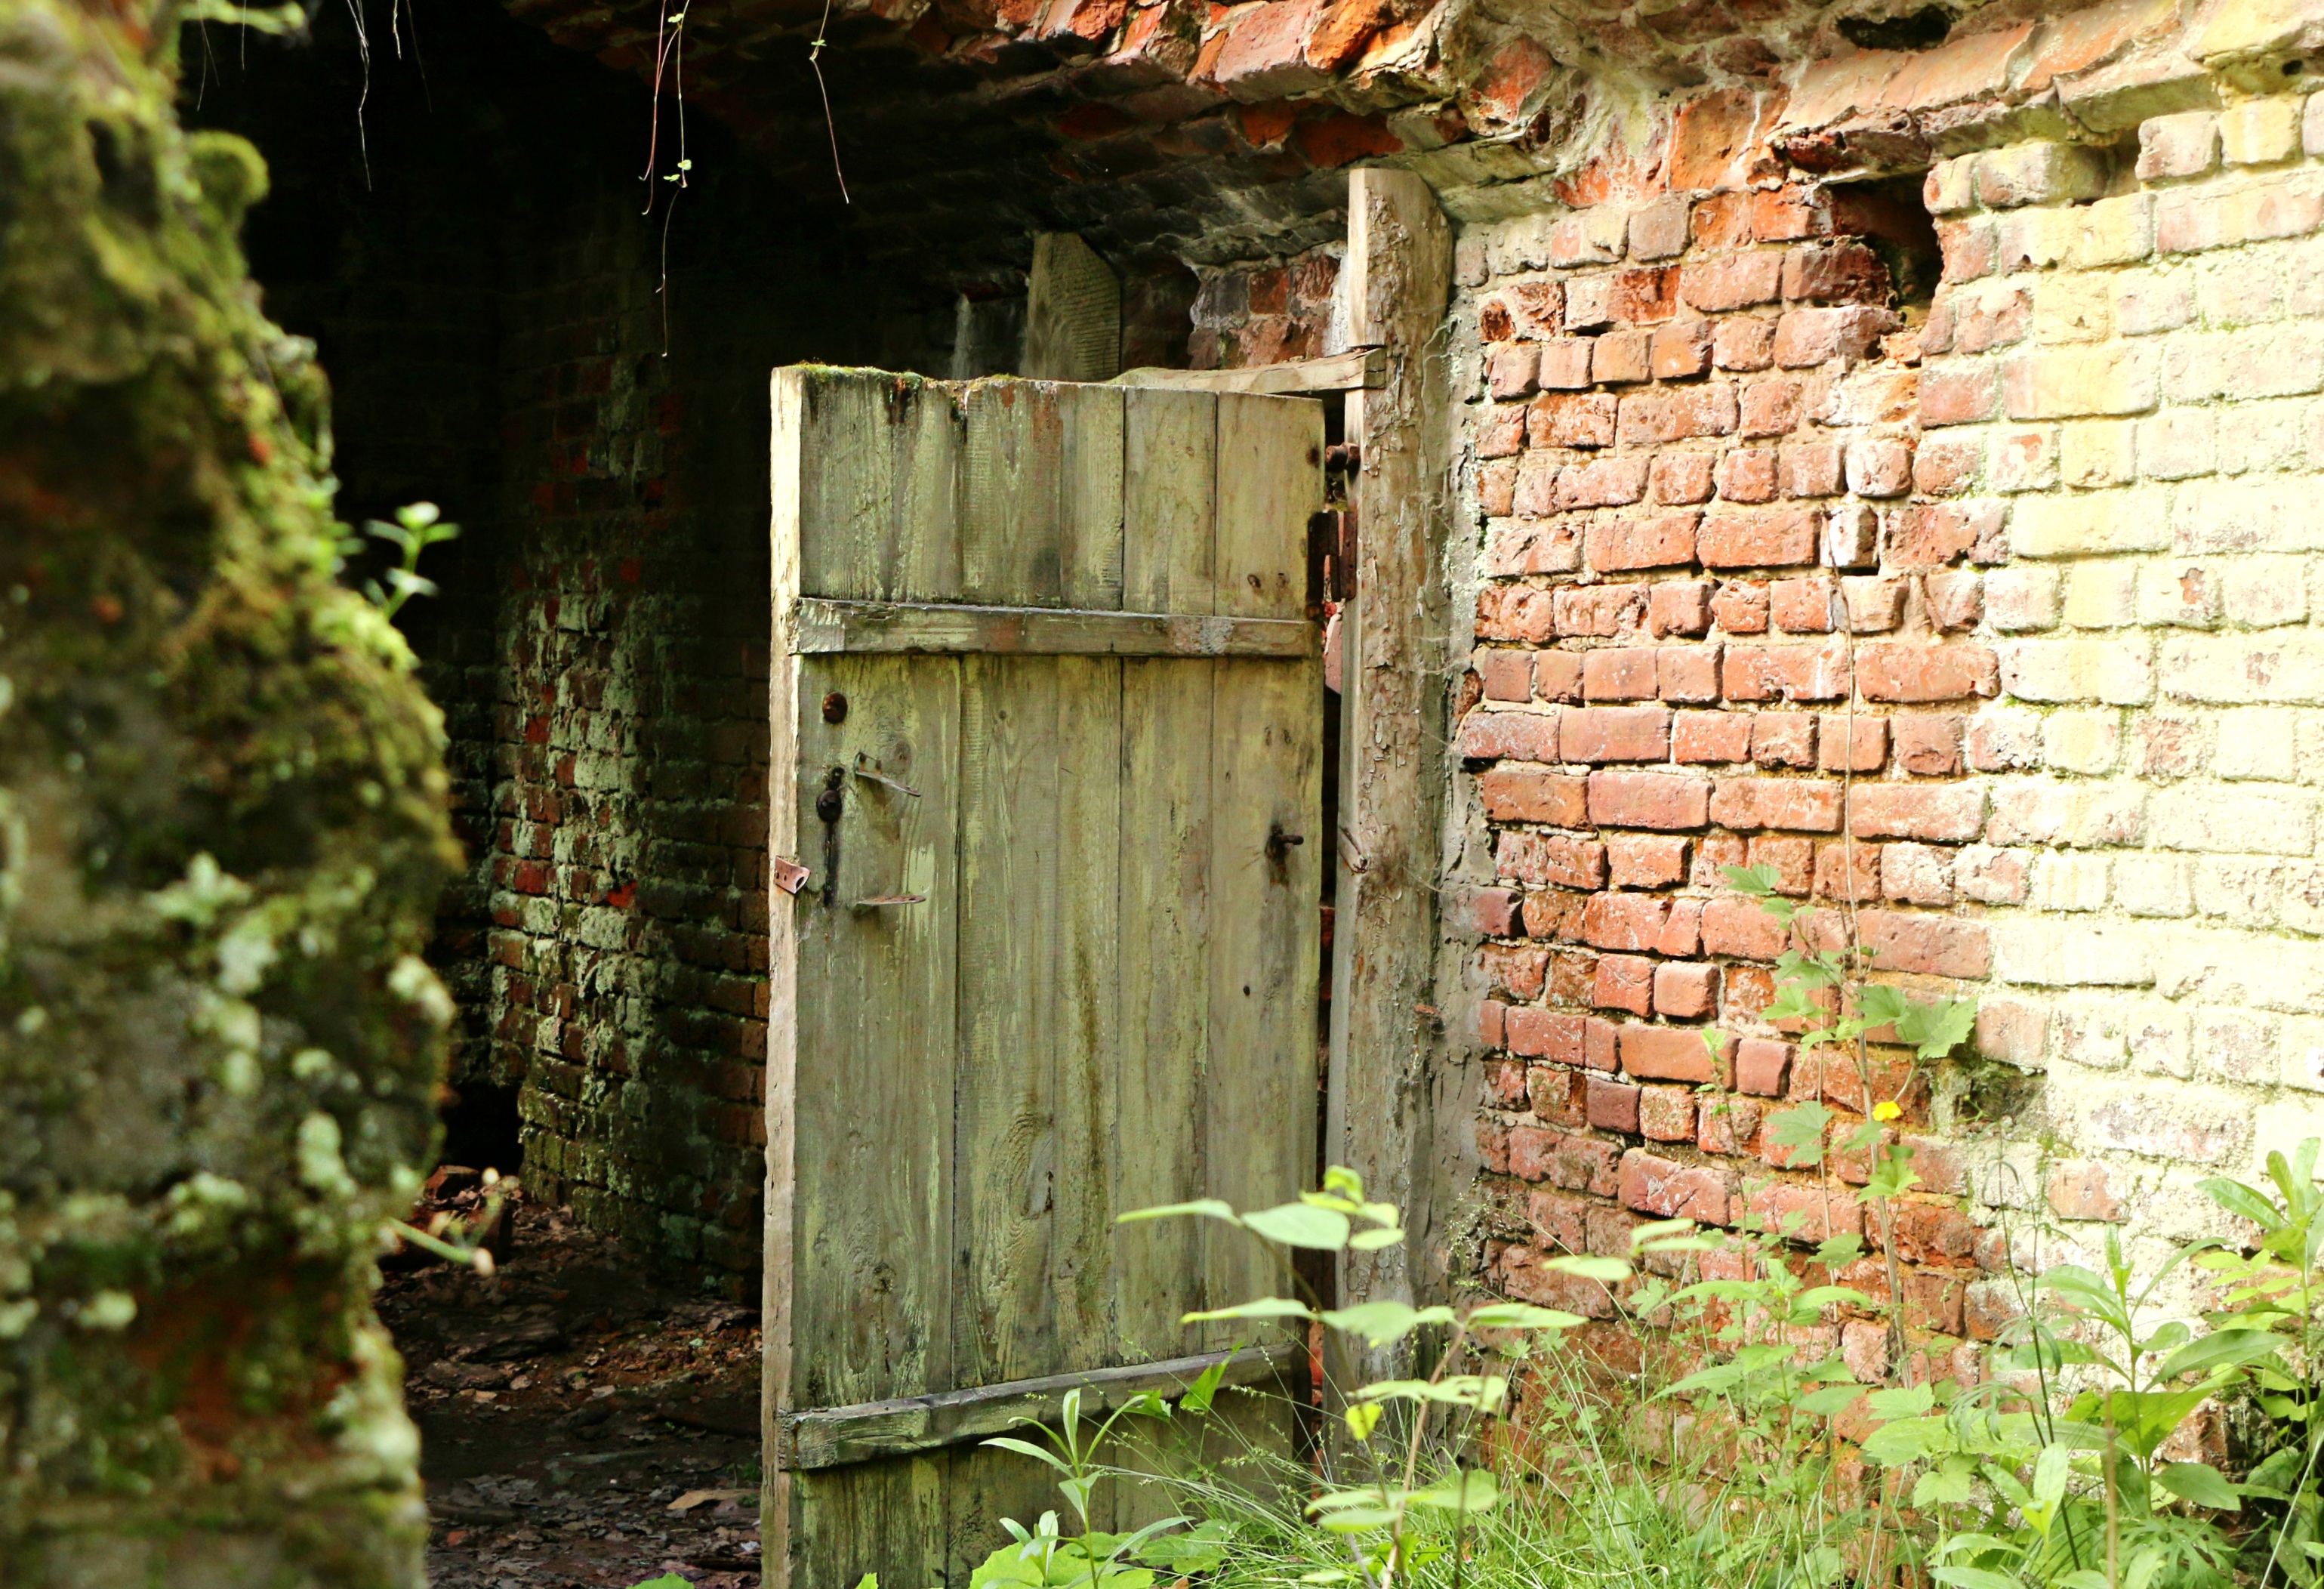
wood, house, window, old, alley, wall, underground, green, entrance, cottage, abandoned, basement, brick, door, destroyed, the ruins of the, ancient history